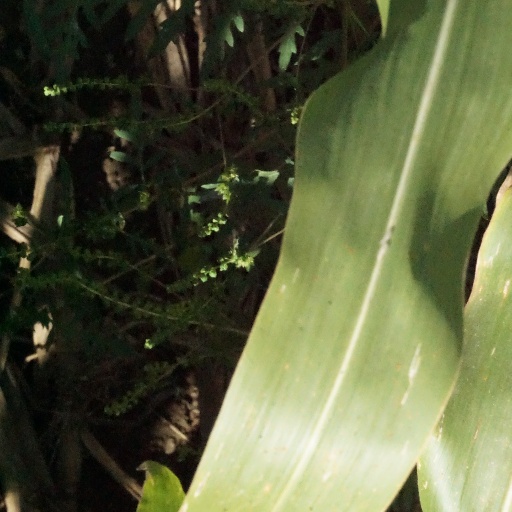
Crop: maize; corn